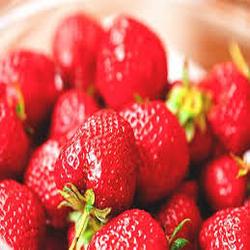
Label: Strawberry